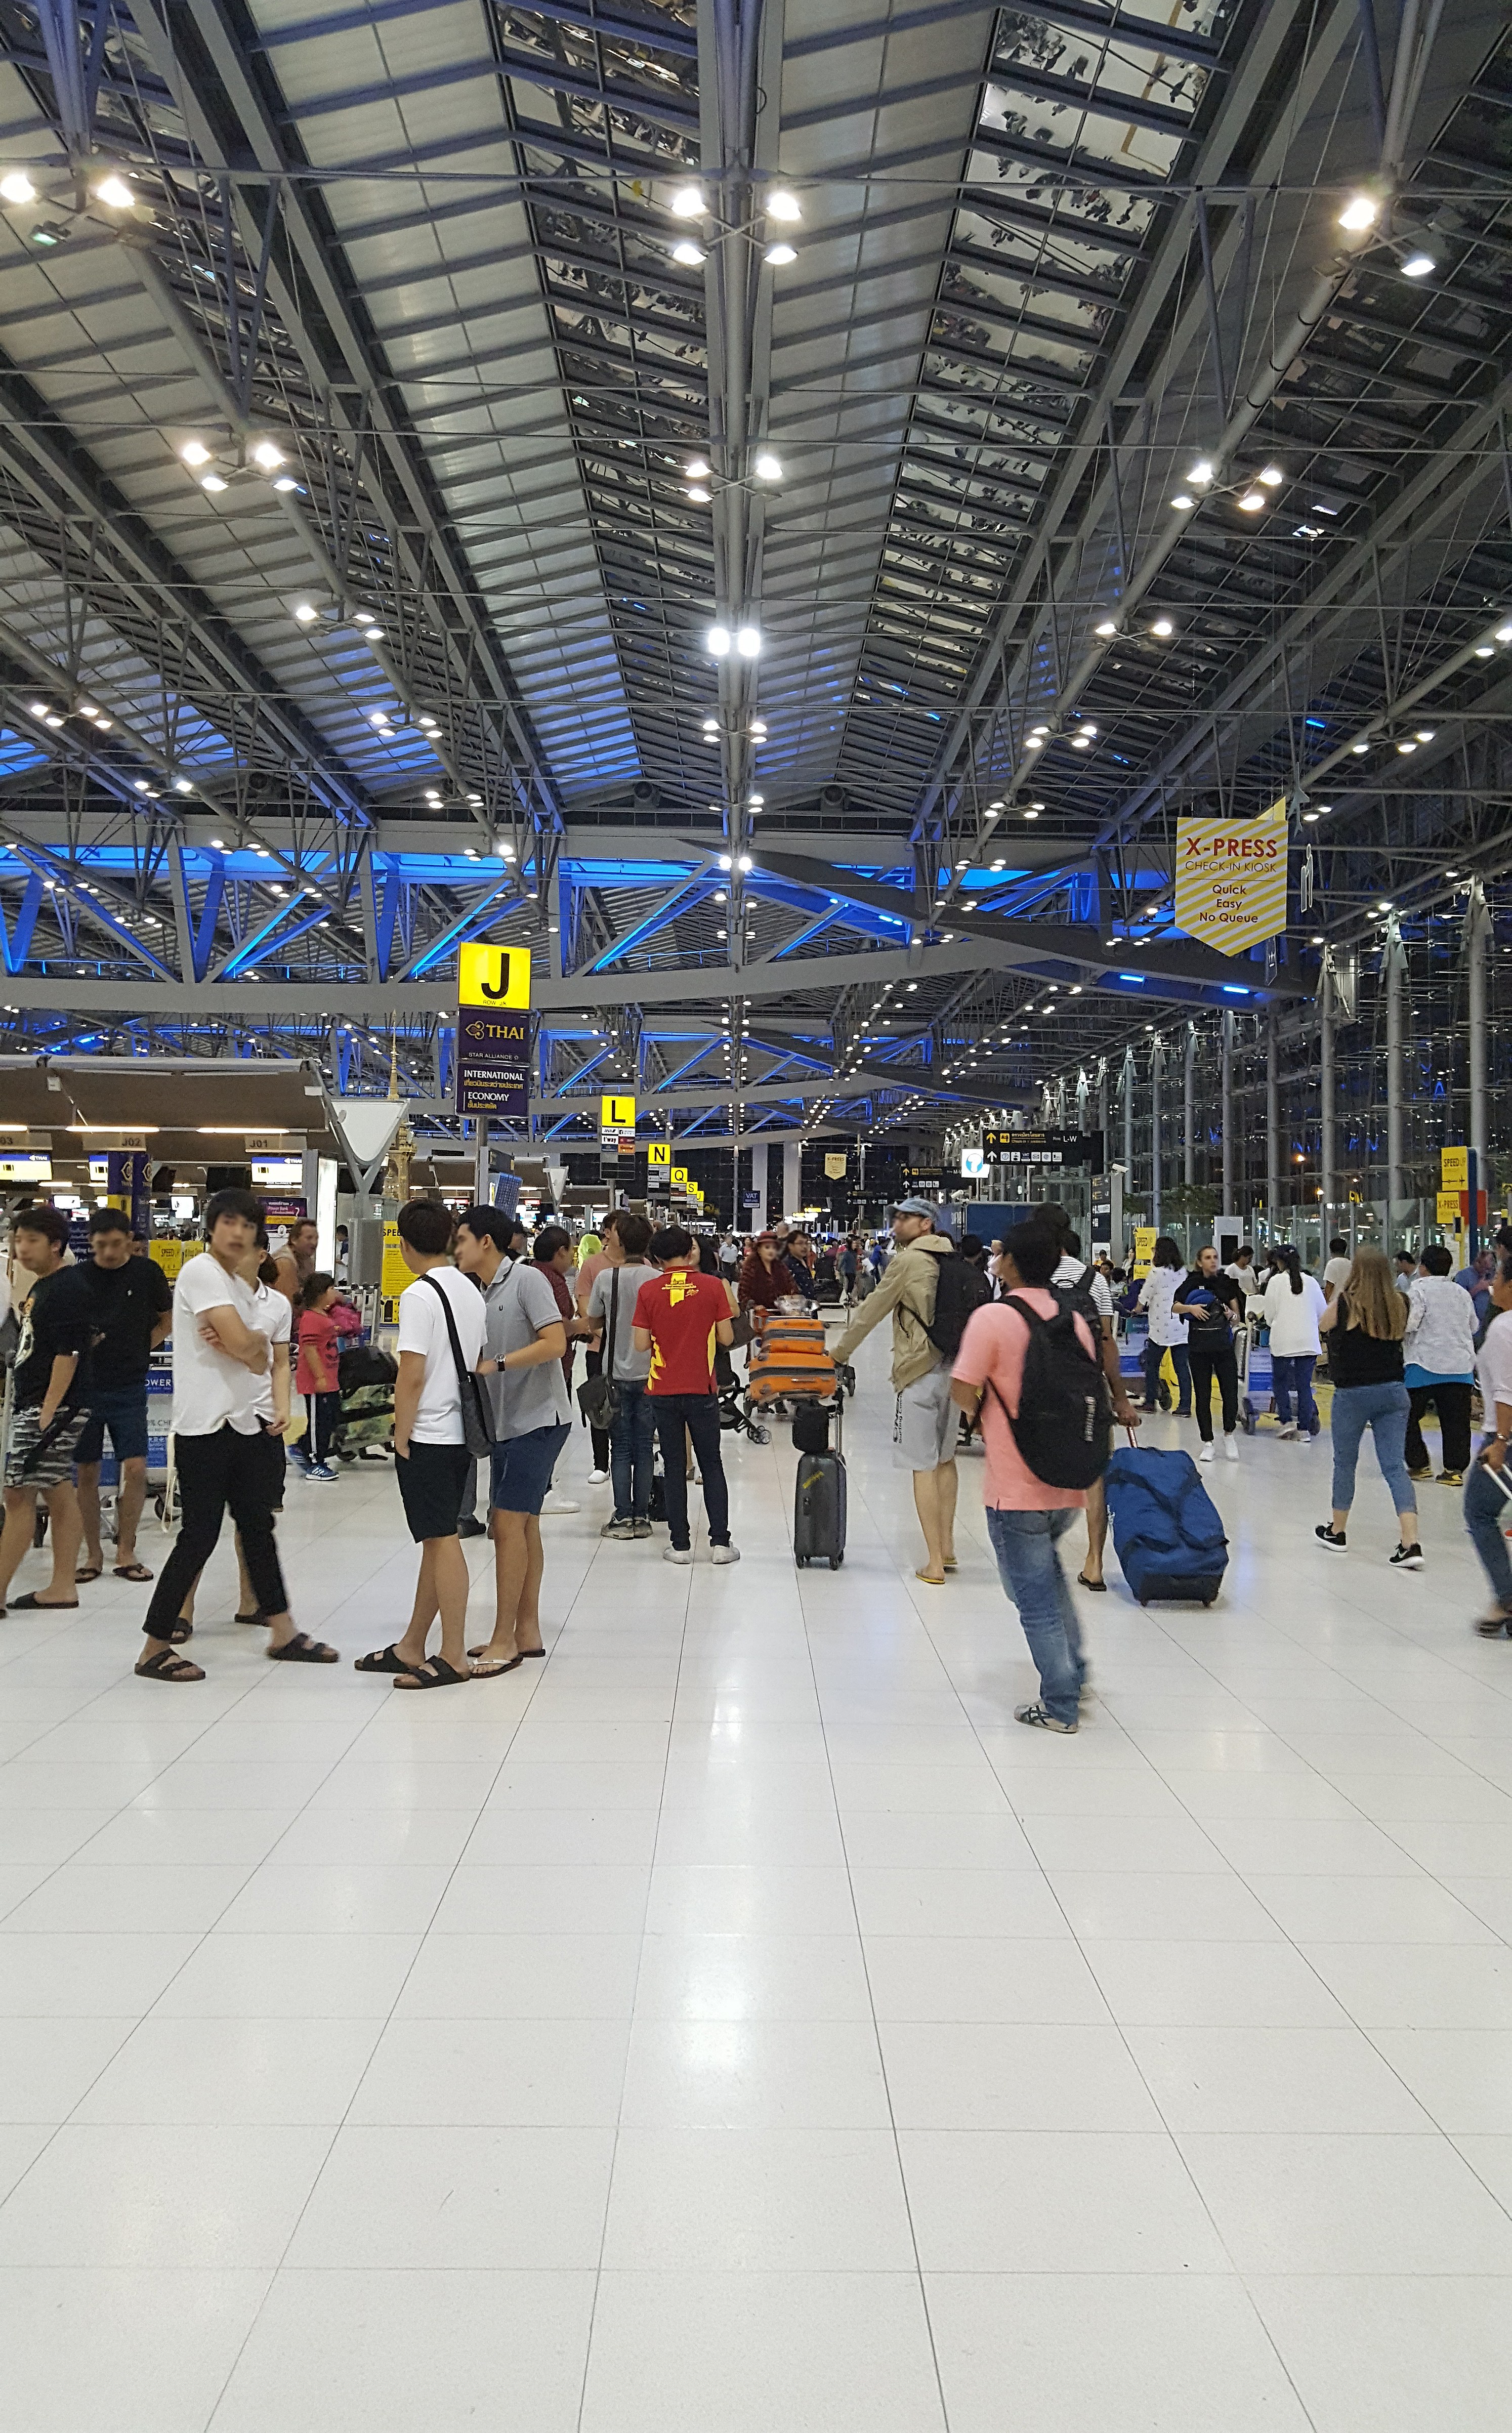
flying, airport, travel, transport, vehicle, train station, asia, sightseeing, public transport, thailand, airport terminal, international, terminal, infrastructure, bangkok, suvarnabhumi, krung, thep, maha, nakhon, passenger, shopping mall